List of burial places of founders of religious traditions

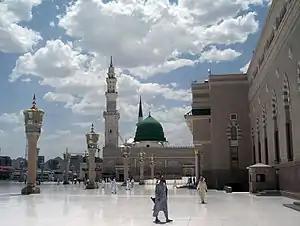
The Green Dome in the Al-Masjid An-Nabawi mosque in Medina, Saudi Arabia

The grave of Confucius is located in a large cemetery in Qufu, Shandong Province, China where more than 100,000 of his descendants are also buried.